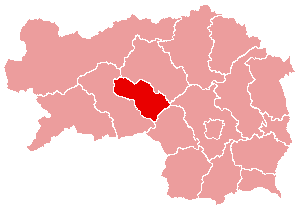
Le district de Knittelfeld est une ancienne subdivision territoriale du land de Styrie en Autriche. Le district est fusionné avec le district de Judenburg le 1ᵉʳ janvier 2013 au nouveau district de Murtal.